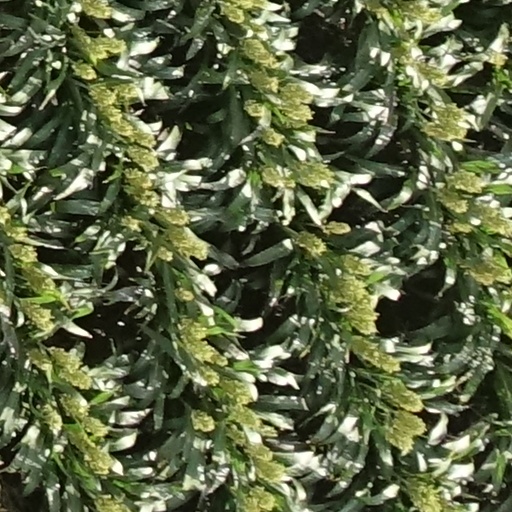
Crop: sorghum